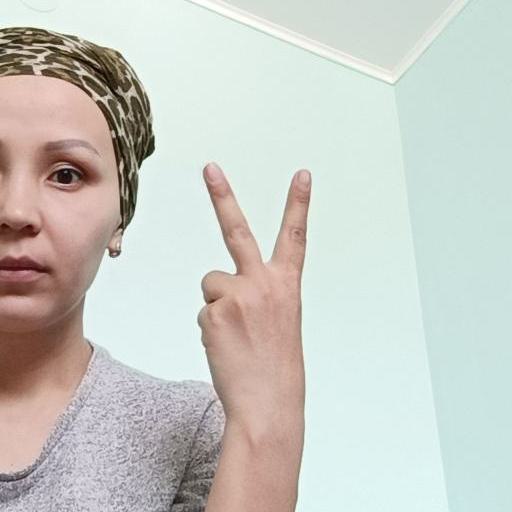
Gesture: peace_inverted